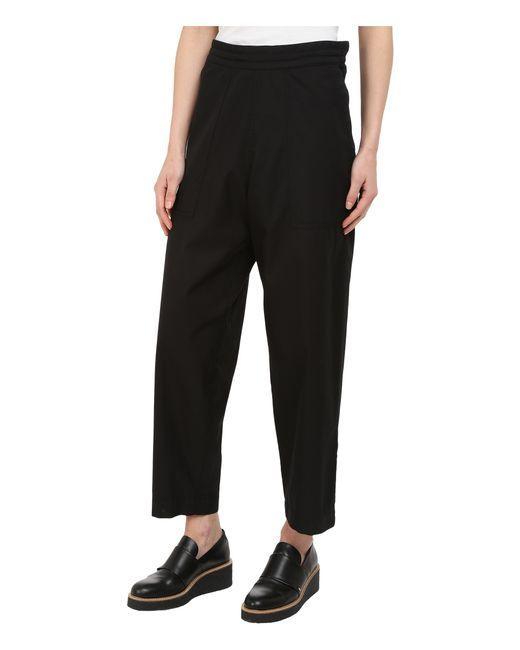
Lässige kurze Hose aus schwarzer Baumwolle für Damen